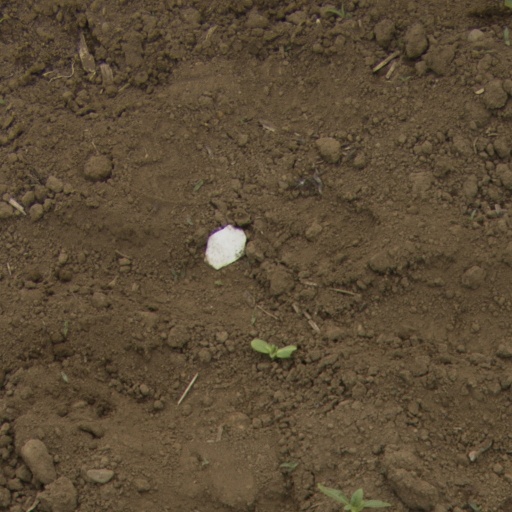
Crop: Jerusalem artichoke